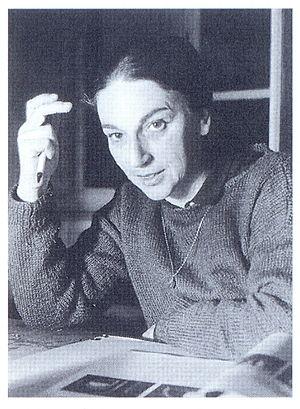
Flora Ruchat-Roncati, née Flora Ruchat le 4 juin 1937 à Mendrisio, canton du Tessin, et morte le 24 octobre 2012 à Zurich, est une architecte suisse. Elle est considérée comme une représentante importante de l'école tessinoise.